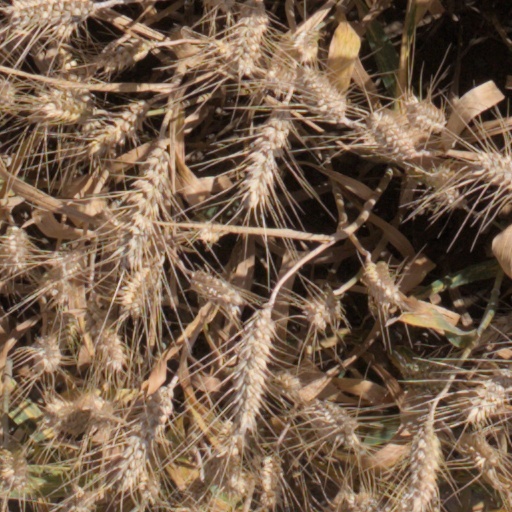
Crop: wheat